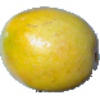
Label: Maracuja 1